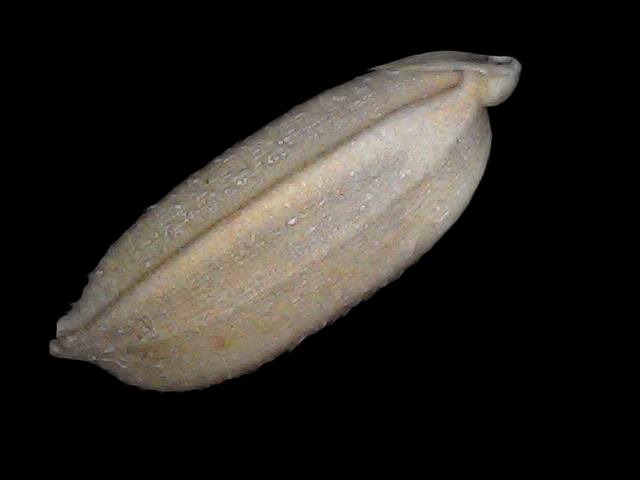
Rice variety: Br22